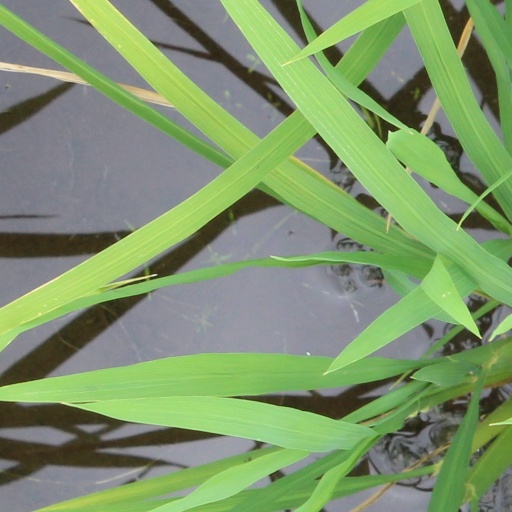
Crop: rice